A. C. Solomon Raj

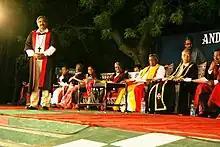
Bishop Solomon Raj in Andhra Christian Theological College

Solomon Raj has been a member of the Board of Governors representing the Diocese of Medak in the near-ecumenical Andhra Christian Theological College, Secunderabad comprising a few Protestant Societies that include the Methodists, the Lutherans, the Baptists and the Church of South India (Anglicans, Congregationalists, Wesleyans), since the present period of the Old Testament Scholars The Rev. T. Matthews Emmanuel, CBCNC and The Rev. Ch. Vasantha Rao, CSI. In early 2016 when the annual convocation of the Senate of Serampore College (University) took place in Secunderabad in the presence of the Old Testament Scholar John Sadananda, CSI the Master of the University, after a gap of nearly three and half decades with the earlier convocation having been held in Secunderabad in 1979 during the period of the Old Testament Scholars, The Rev. Victor Premasagar, CSI and The Rev. G. Babu Rao, CBCNC, the Diocese of Medak through Solomon Raj as vice-chairperson of the diocese and as member of the Board of Governors of the college had substantially contributed to the logistics ensuring the successful holding of the convocation.